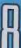
Number: 8